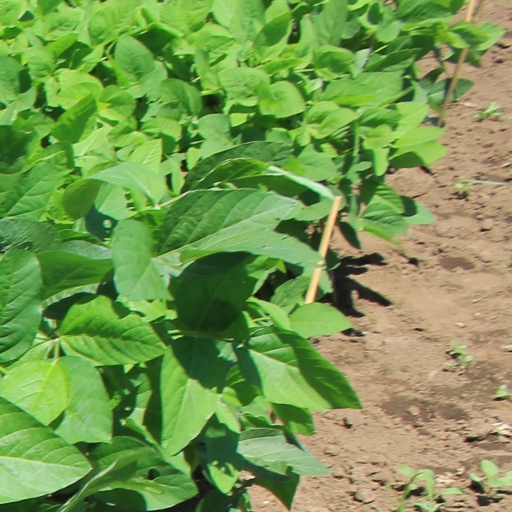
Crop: soybean